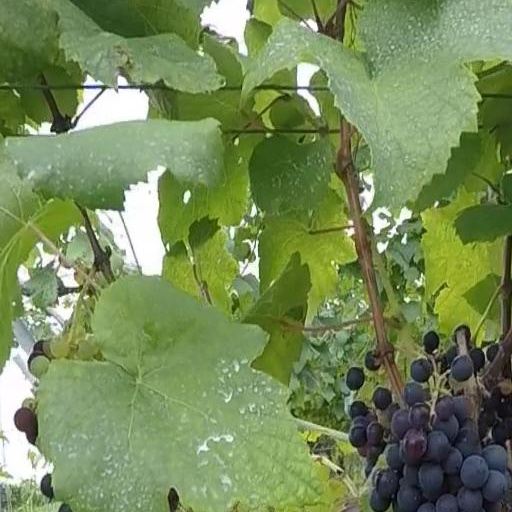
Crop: grape